Pro Evolution Soccer 2011 3D

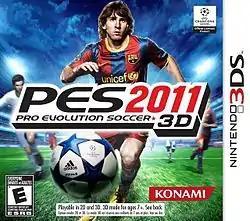
North American cover art

Pro Evolution Soccer 2011 3D ("Winning Eleven 3D Soccer" in Japan) is an association football video game released as a launch title for the Nintendo 3DS, developed and published by Konami. It is a re-release of "Pro Evolution Soccer 2011", but in 3D and instead of the camera being in broadcast view, the camera is behind the currently selected player.